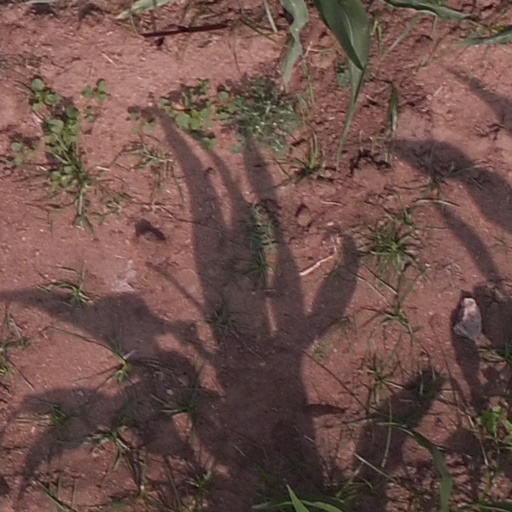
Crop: maize; corn